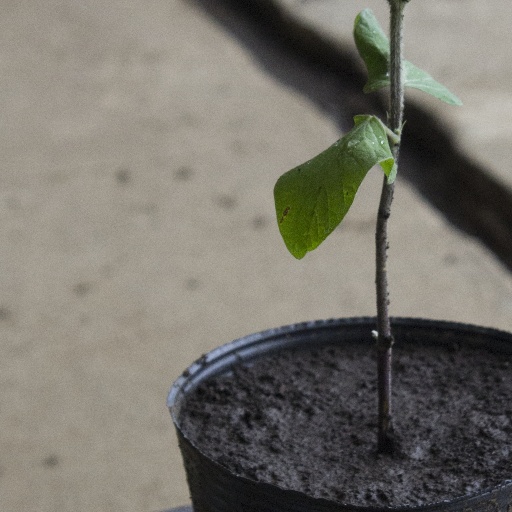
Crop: soybean